Votive offering

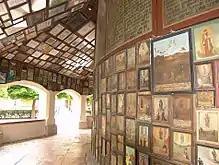
Votive paintings in the ambulatory of the Chapel of Grace, in Altötting, Bavaria, Germany

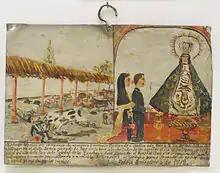
Mexican votive painting of 1911; the man survived an attack by a bull.

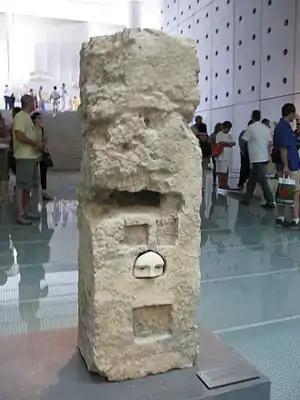
Part of a female face with inlaid eyes, Ancient Greek Votive offering, 4th century BC, probably by Praxias, set in a niche of a pillar in the sanctuary of Asclepios in Athens, Acropolis Museum, Athens

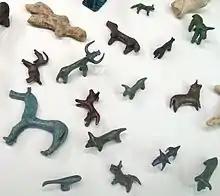
Bronze animal statuettes from Olympia, votive offerings, 8th–7th century BC

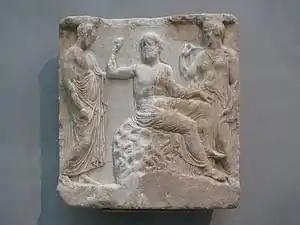
Ancient greek votive relief. 400 BC. Asclepios is sitting on an omphalos between his wife Epione and a man clad in himation. New Acropolis Museum, Athens, Greece.

A votive offering or votive deposit is one or more objects displayed or deposited, without the intention of recovery or use, in a sacred place for religious purposes. Such items are a feature of modern and ancient societies and are generally made to gain favor with supernatural forces.